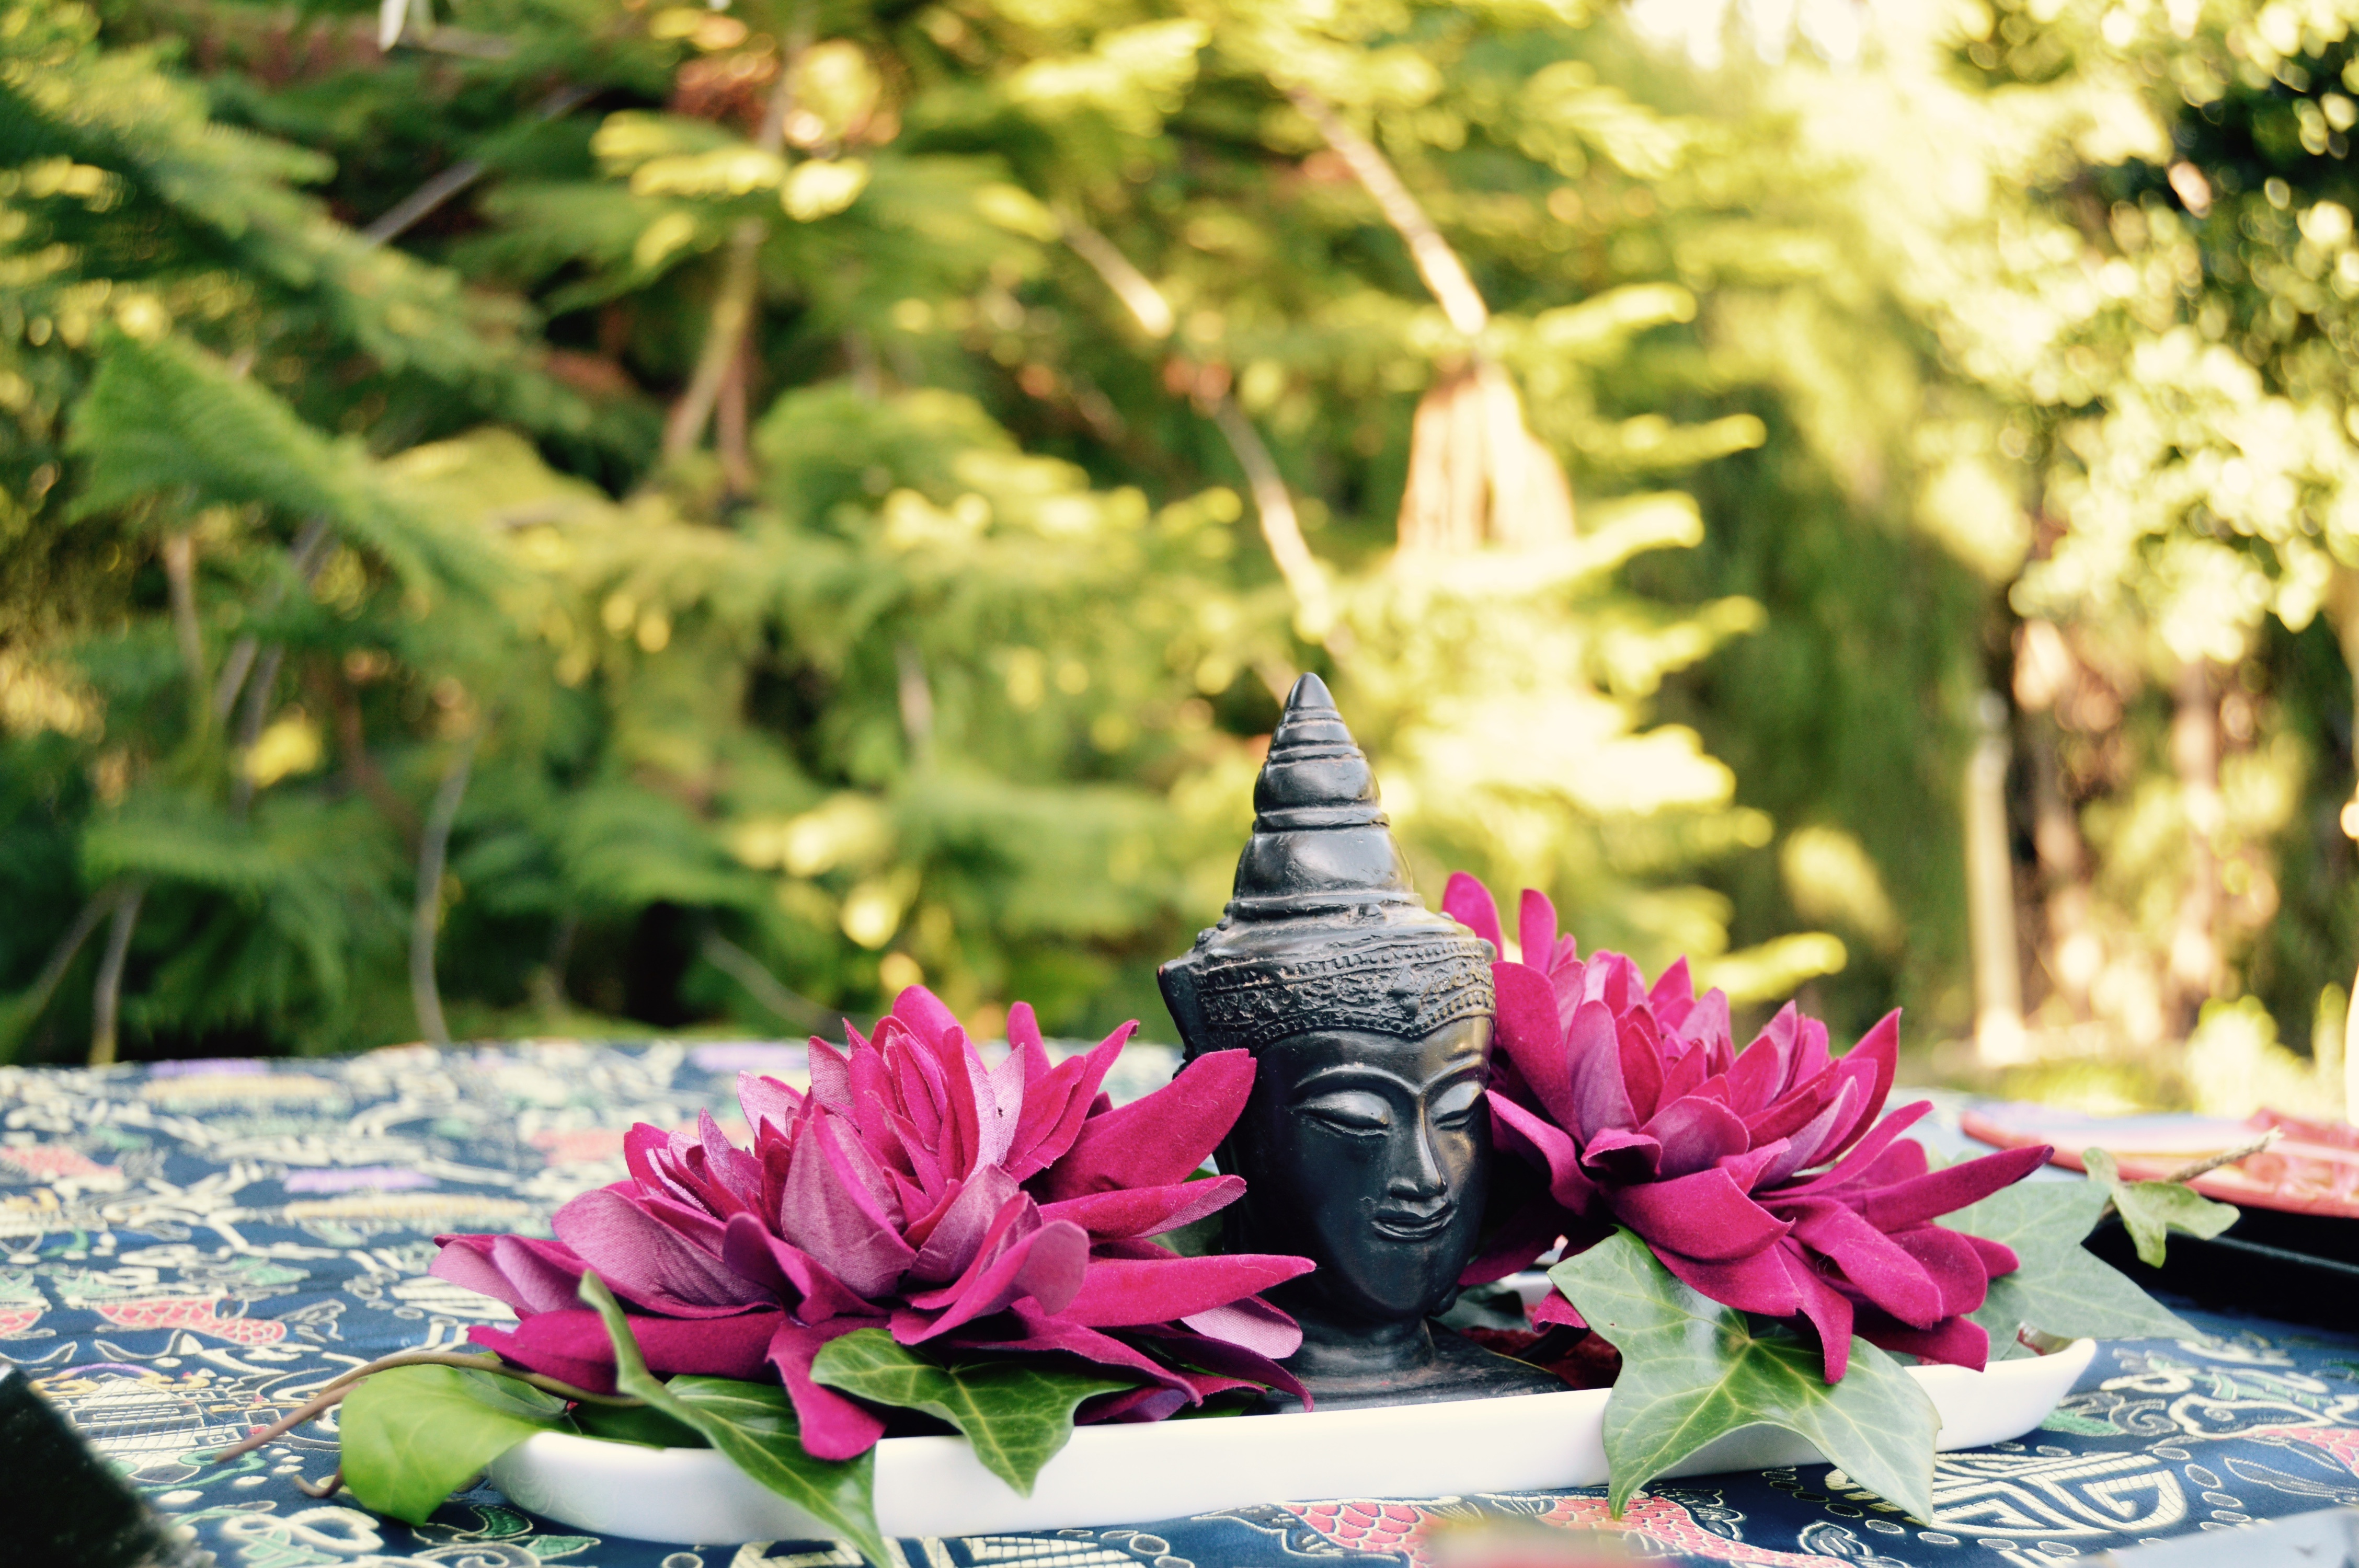
plant, flower, green, garden, flora, floristry, flower bouquet, floral design, flower arranging